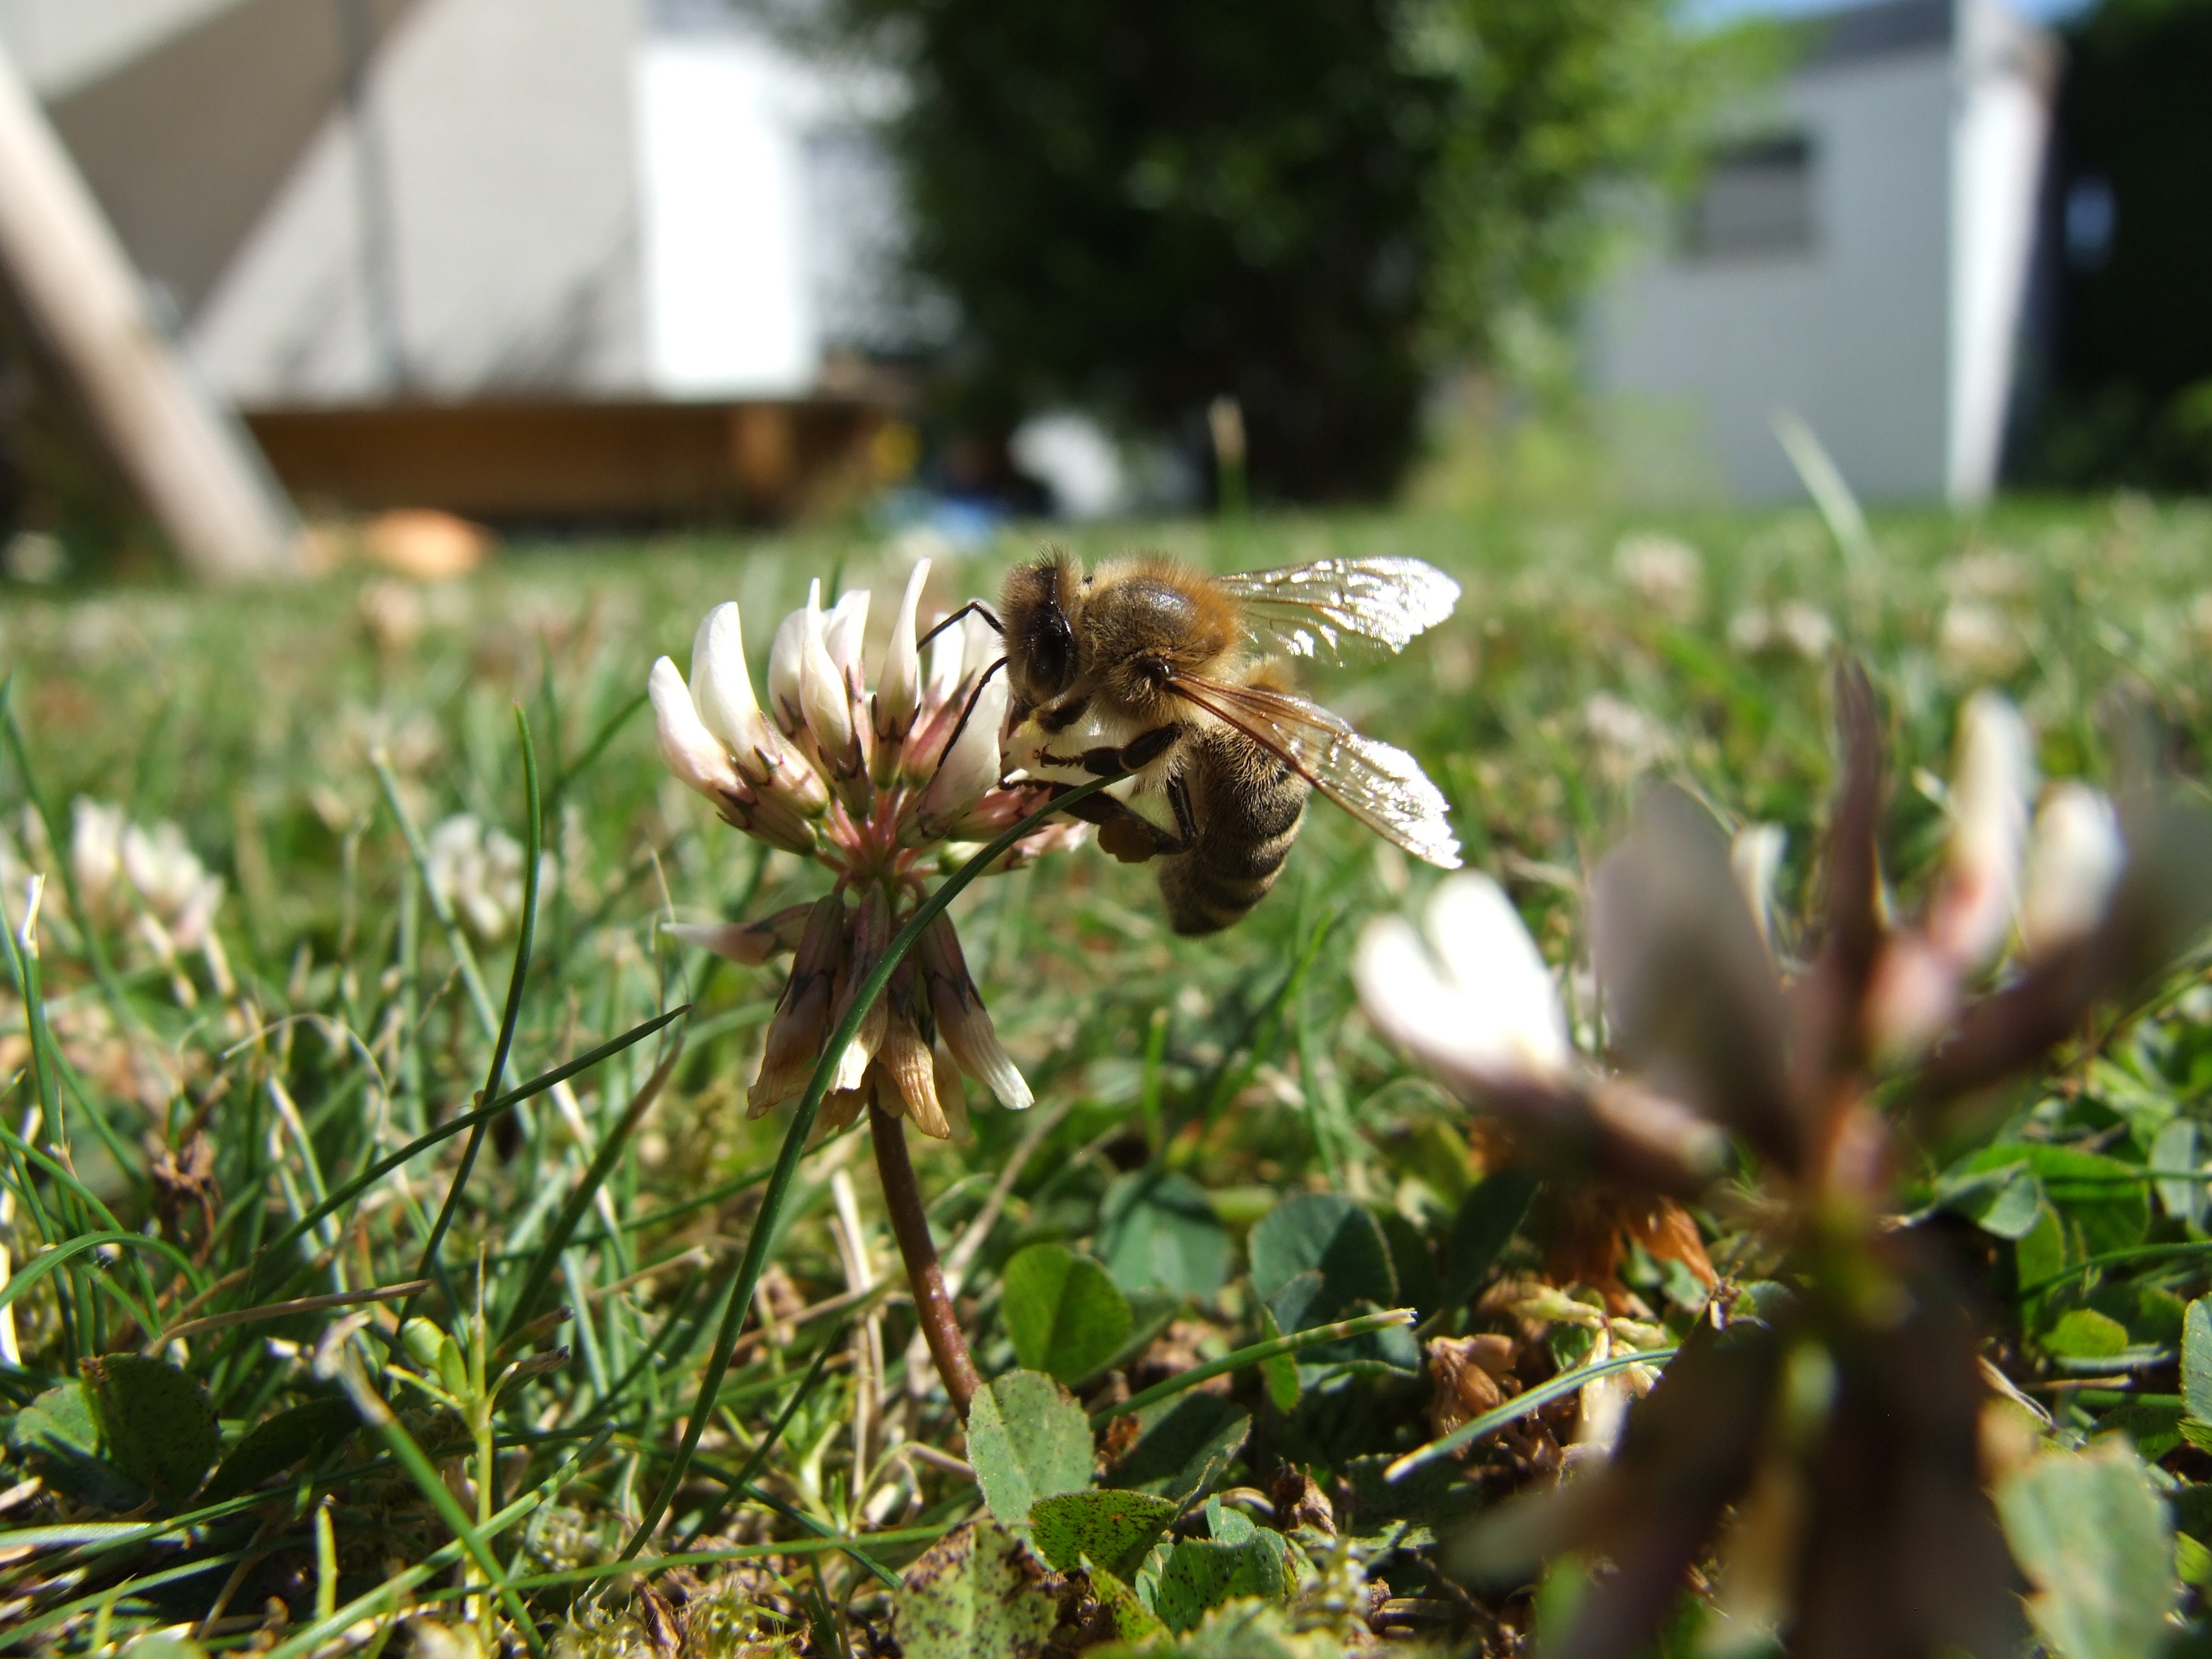
tree, nature, grass, blossom, plant, lawn, leaf, flower, bloom, animal, pollen, pollination, insect, macro, botany, close, flora, fauna, invertebrate, wildflower, flowers, pointed flower, shrub, bee, animal world, nectar, inflorescence, insect macro, flowering plant, honey bee, macro photo, land plant, membrane winged insect